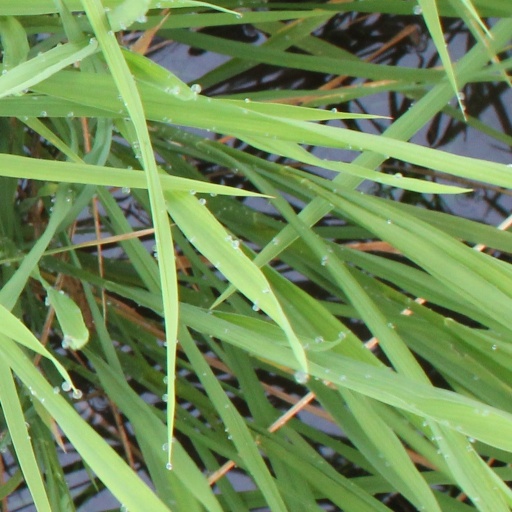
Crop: rice